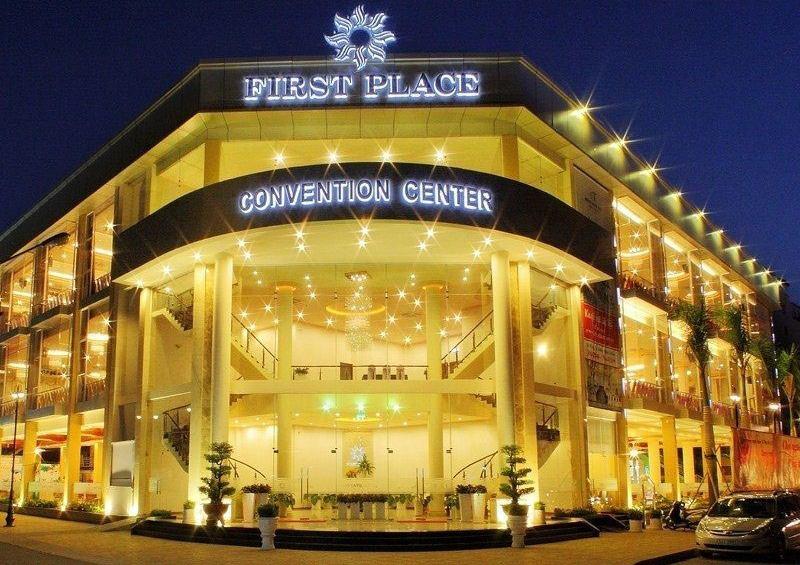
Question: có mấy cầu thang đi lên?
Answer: có hai cầu thang đi lên